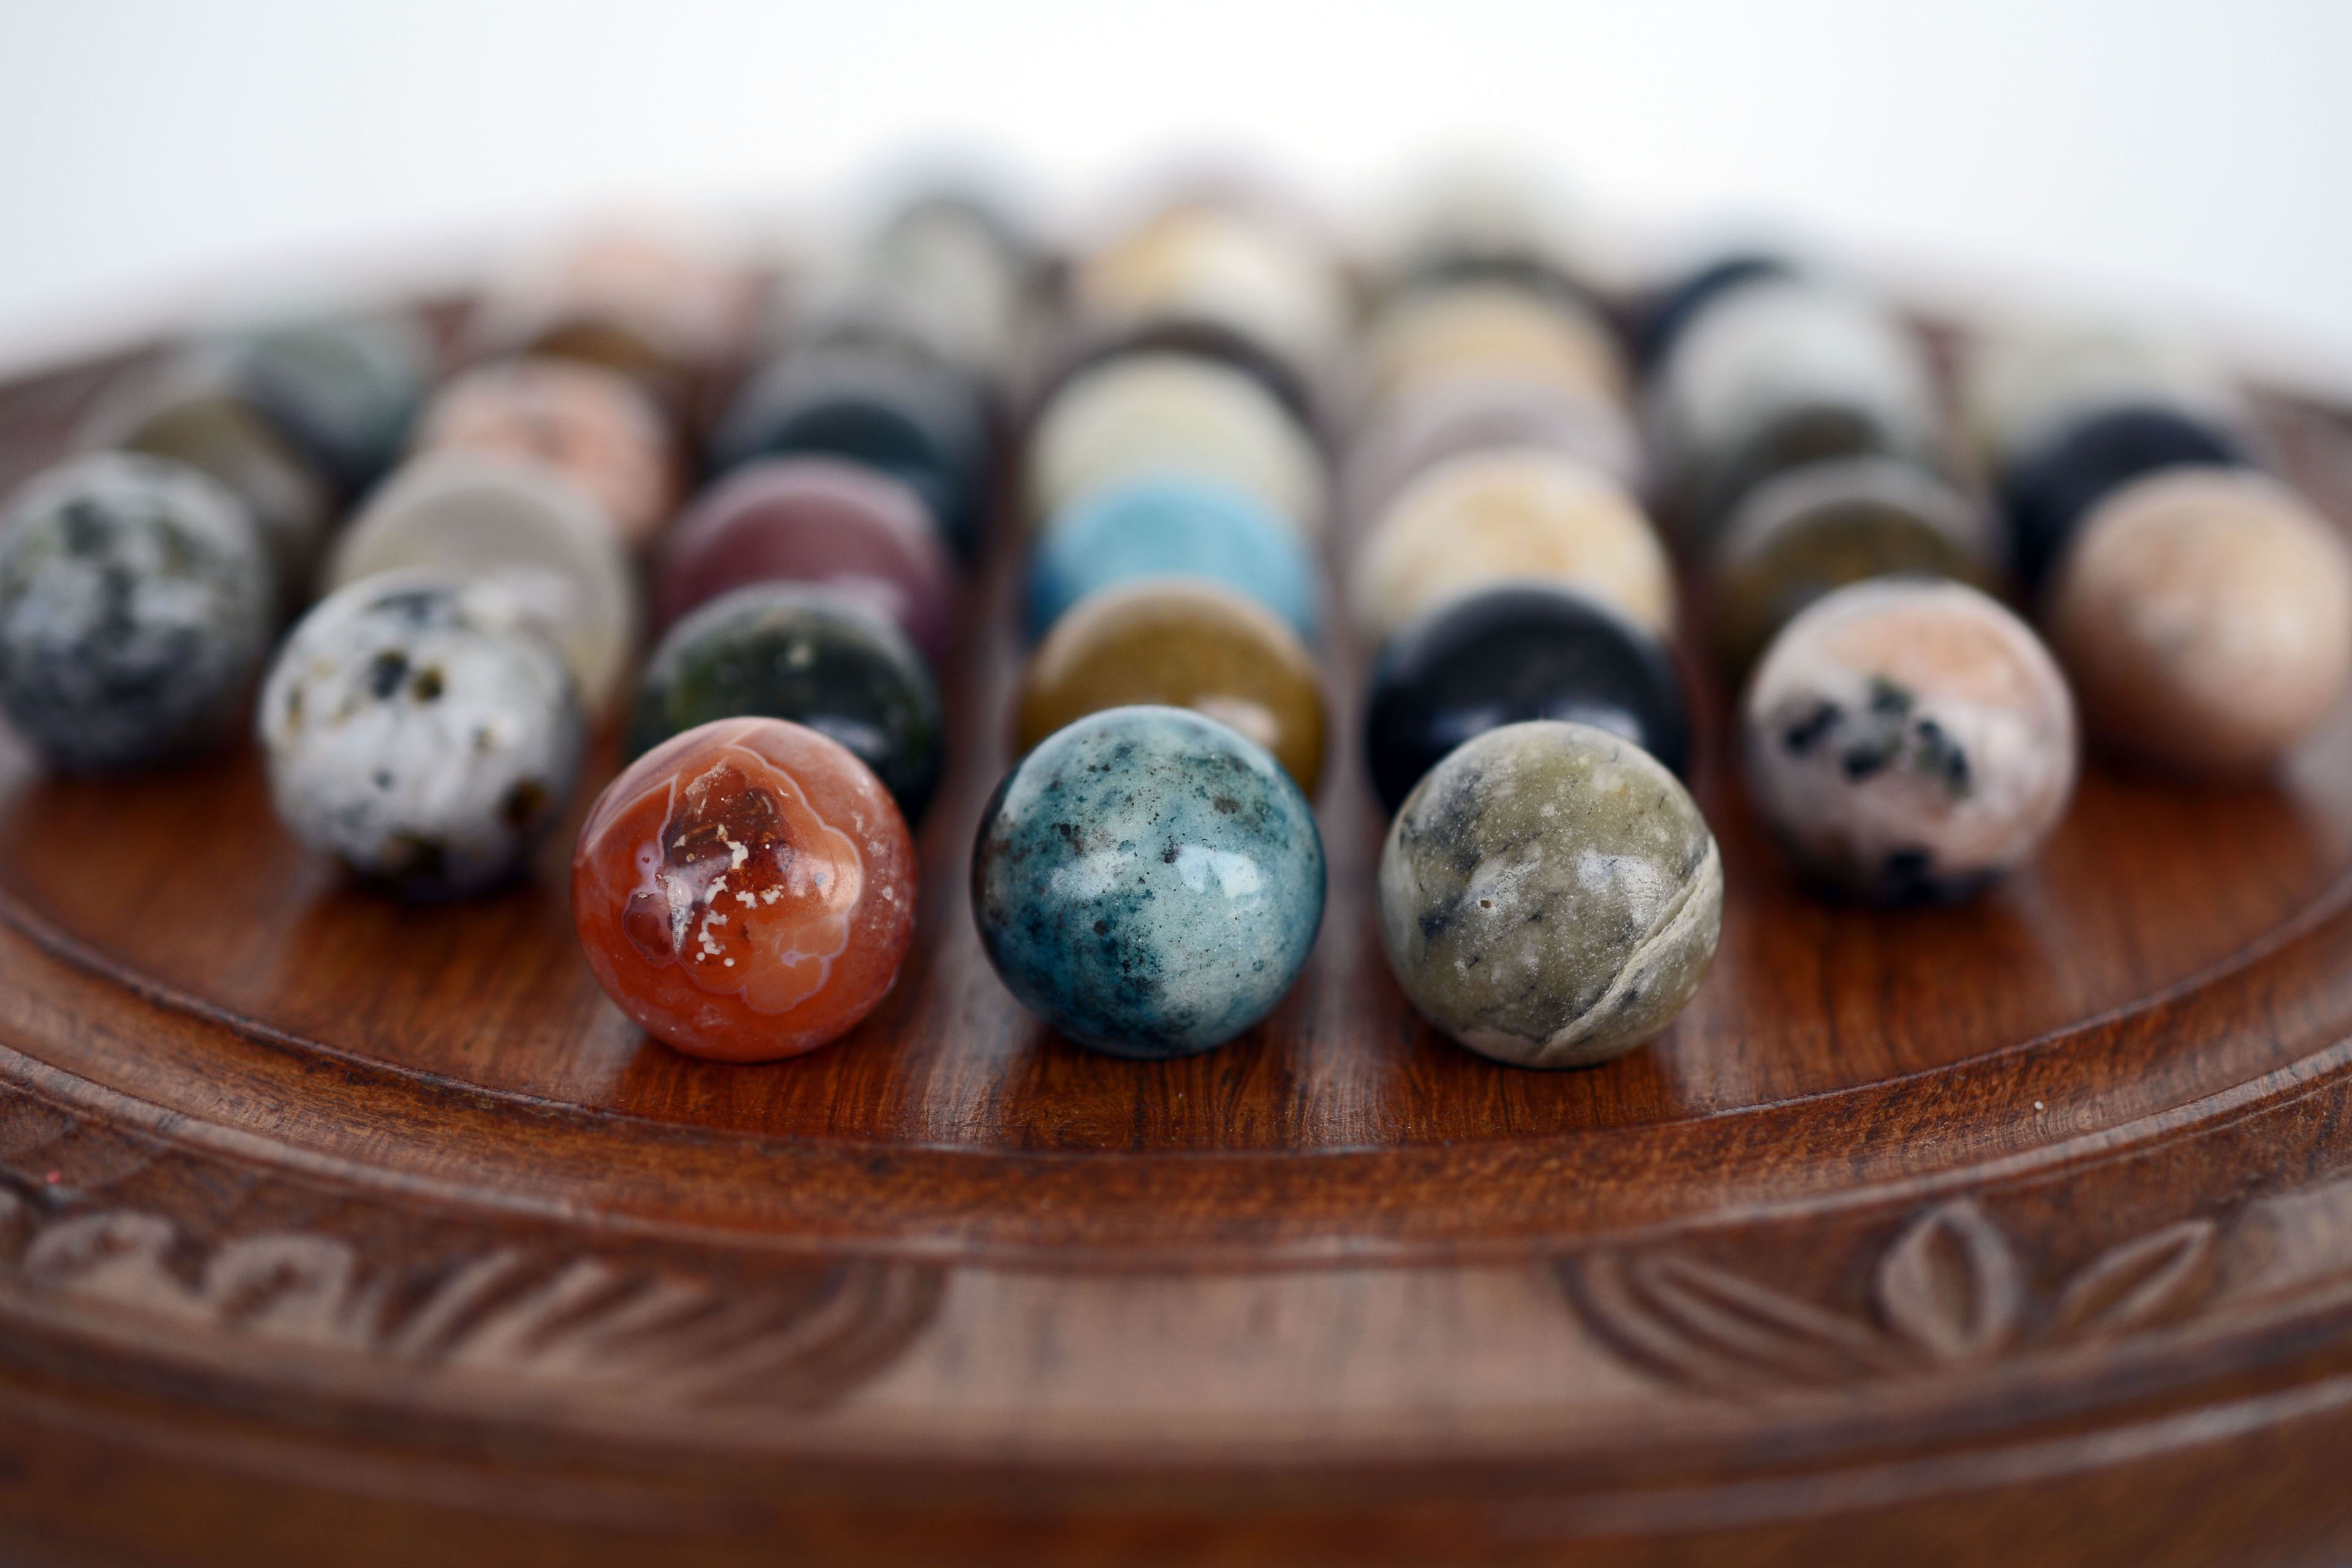
play, food, produce, leisure, bead, board game, hop, art, balls, solitaire, tactics, flavor, rates, logically, hermit game, jewelry making